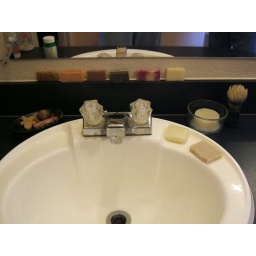
Tester soaps around master bath bathroom sink.